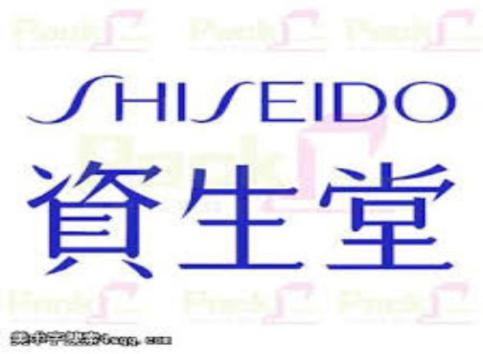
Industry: Necessities